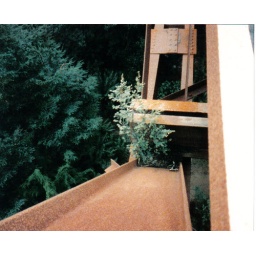
Trees will grow anyware, now under water due to lake Lake Burbury